Xosé Neira Vilas

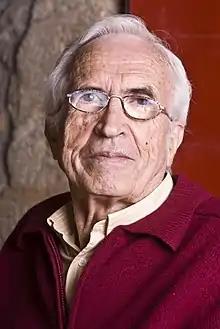
Neira Vilas

Xosé Neira Vilas (November 3, 1928 – November 27, 2015) was a Galician writer.